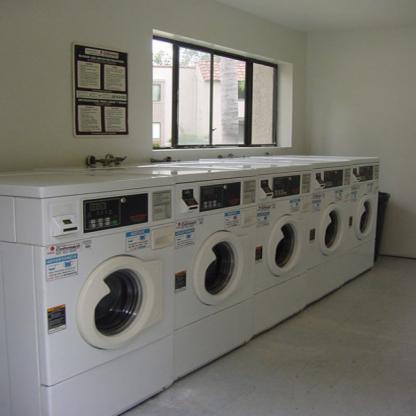
Scene: Indoor